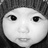
Emotion: neutral